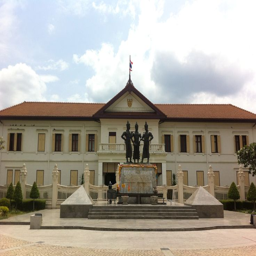
another interesting place for you to explore during your stay .